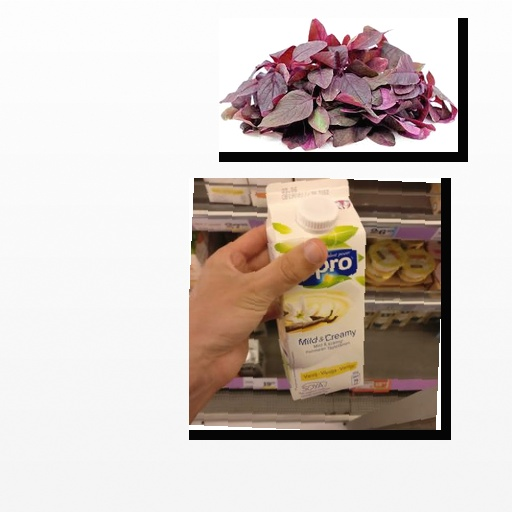
Food items: amaranth, vanilla_soyghurt